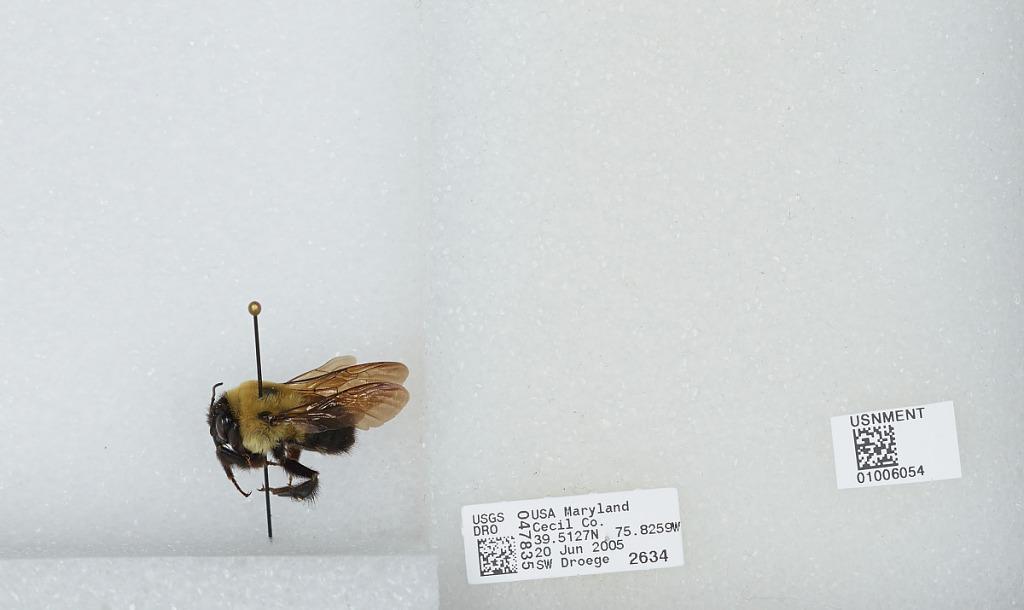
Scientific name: Bombus (Separatobombus) griseocollis (De Geer)
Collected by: S. Droege
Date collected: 2005-6-20
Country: United States
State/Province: Maryland
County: Cecil
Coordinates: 39.5128, -75.8258